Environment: real
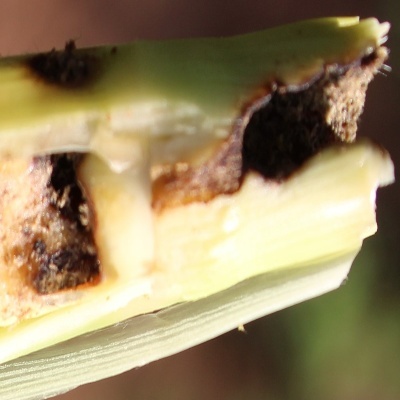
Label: fall_armyworm